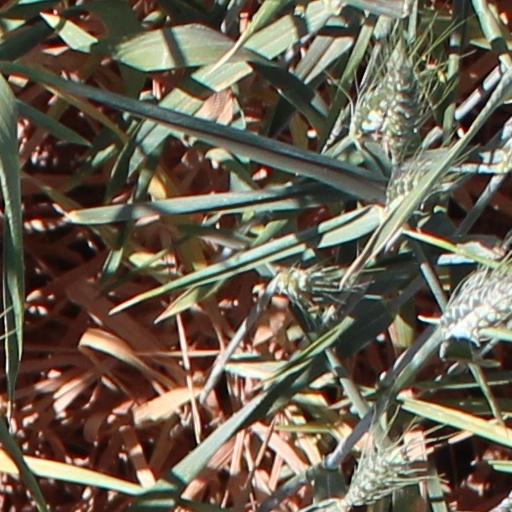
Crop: wheat